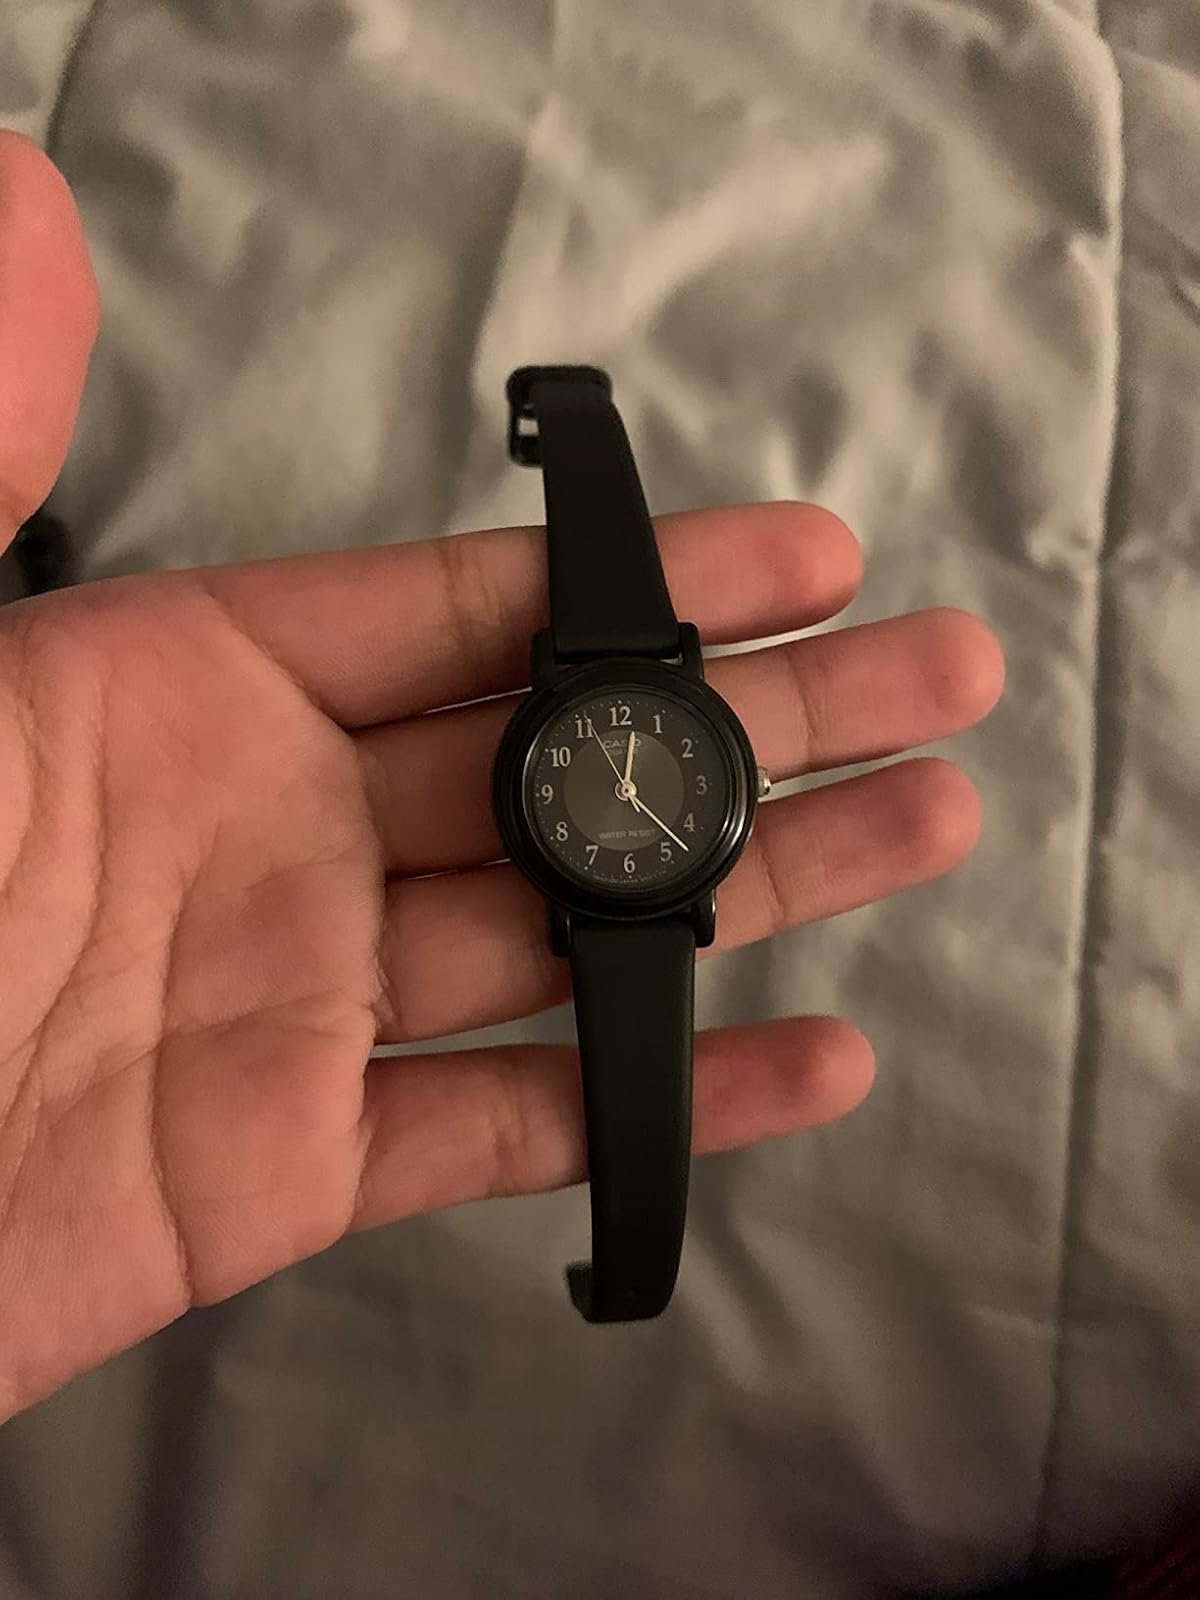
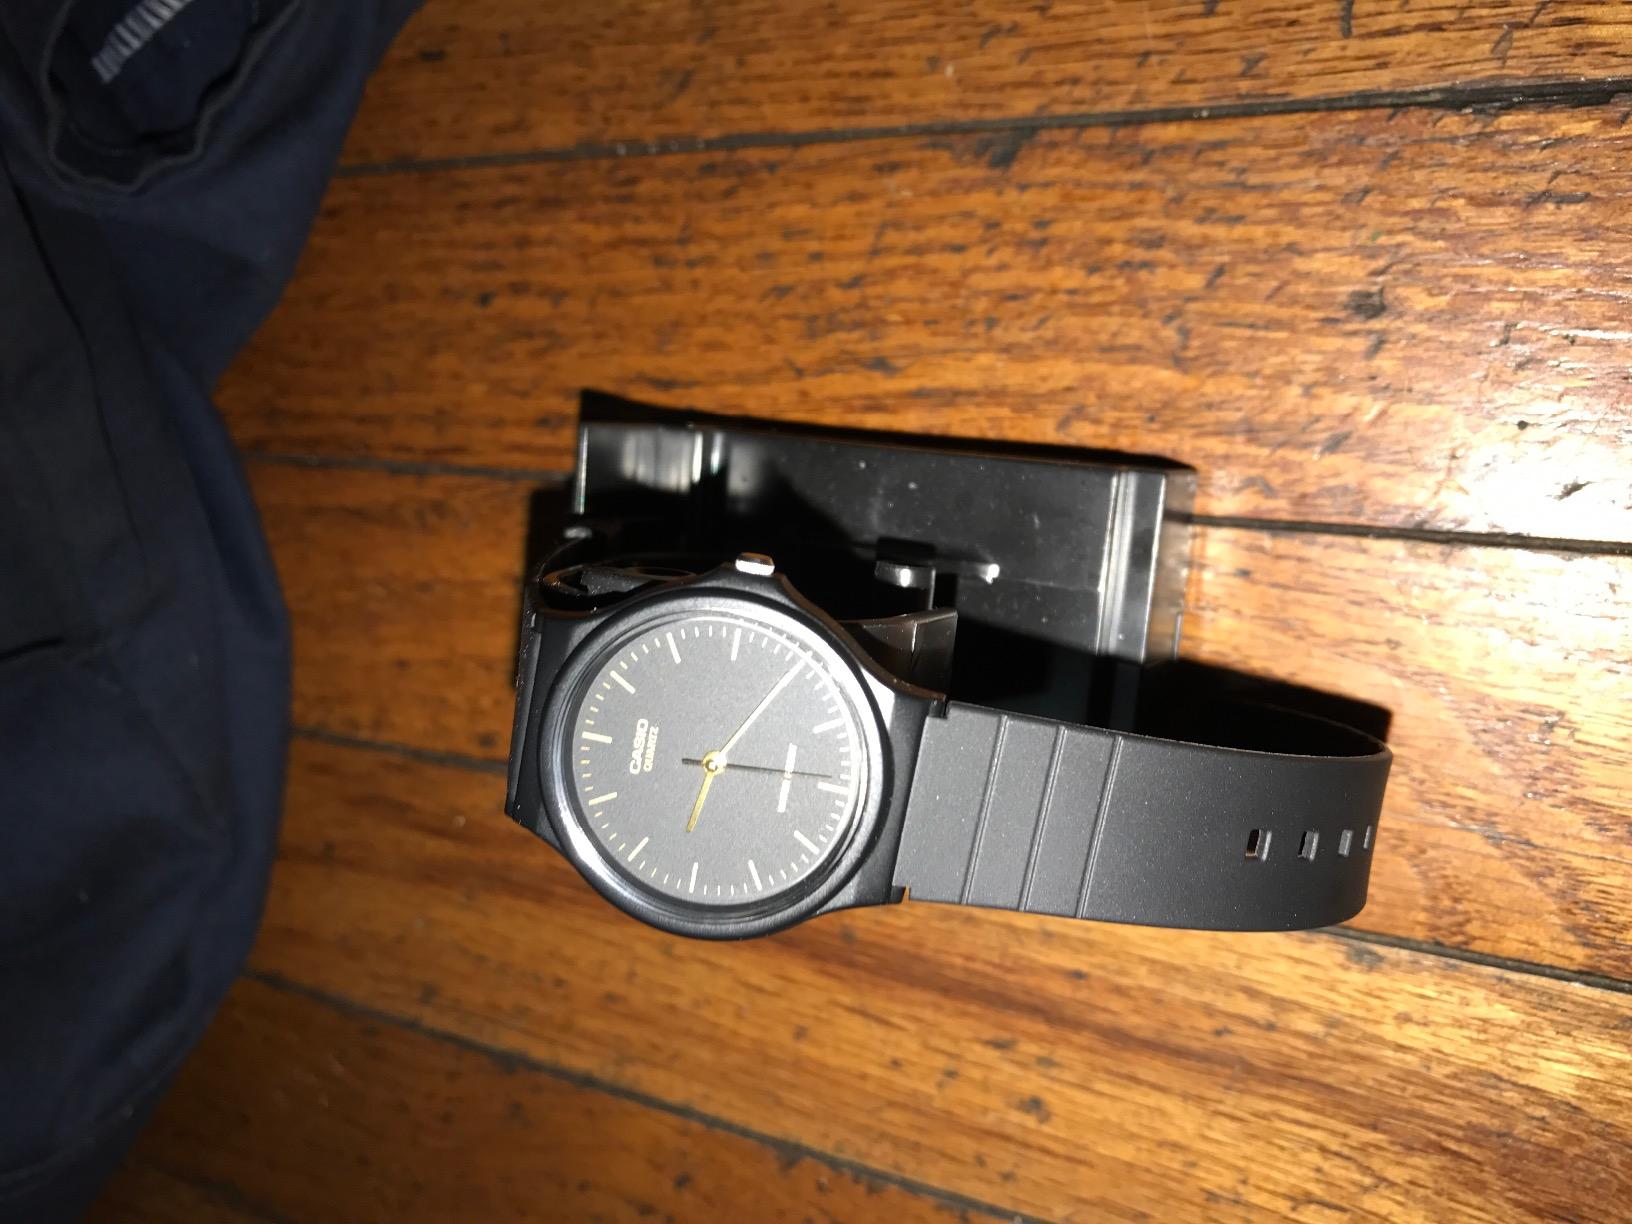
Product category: accessories_watch
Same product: no